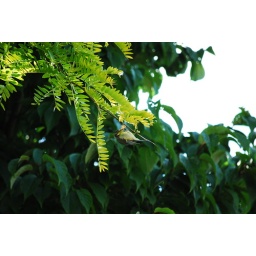
bird in tree